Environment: real
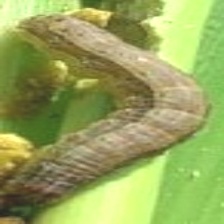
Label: fall_armyworm